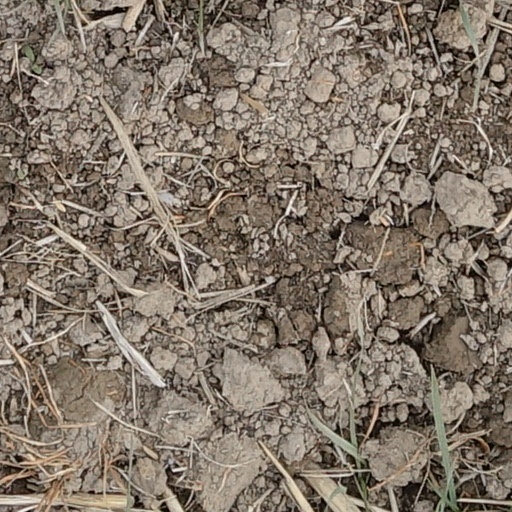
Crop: wheat